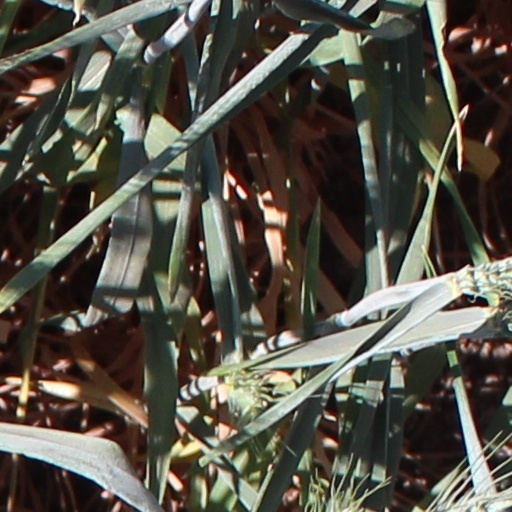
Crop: wheat